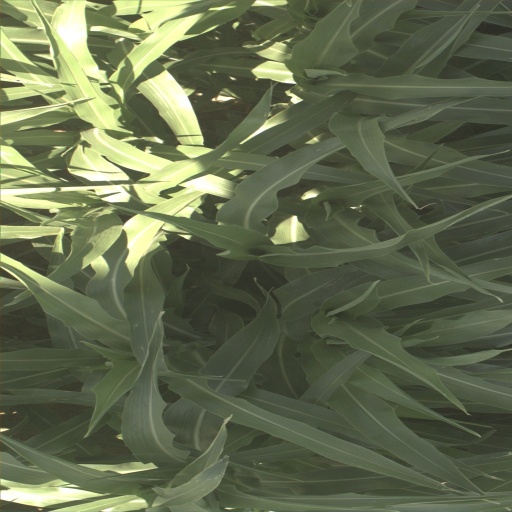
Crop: sorghum